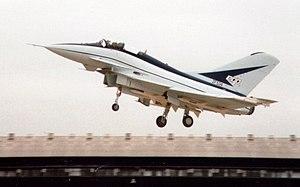
Le British Aerospace EAP est un biréacteur expérimental britannique des années 1980 qui servit de démonstrateur technologique à l'Eurofighter Typhoon. Les lettres EAP signifient Experimental Aircraft Programme.